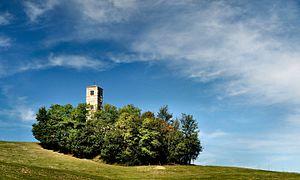
L'église San Nazario e San Celso où église Santi Nazario e Celso se dresse à environ deux kilomètres au nord-est du village de Montechiaro d'Asti, au Piémont, sur une verte colline appelée « Bric San Nazario ».